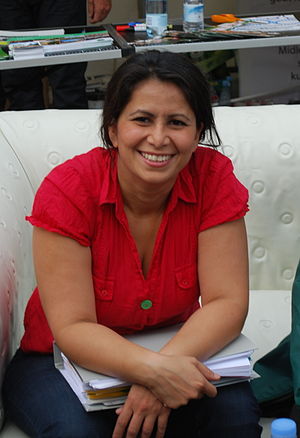
Özlem Cekic
Özlem Sara Cekic ved Valby Kulturdage 2011
Özlem Sara Cekic er en dansk-kurdisk forhenværende politiker og nuværende rådgiver, foredragsholder, debattør og forfatter, der fra 13. november 2007 til 18. juni 2015 var medlem af Folketinget. Hun var valgt for Socialistisk Folkeparti i Østerbrokredsen og Bispebjergkredsen ved folketingsvalget i 2011.